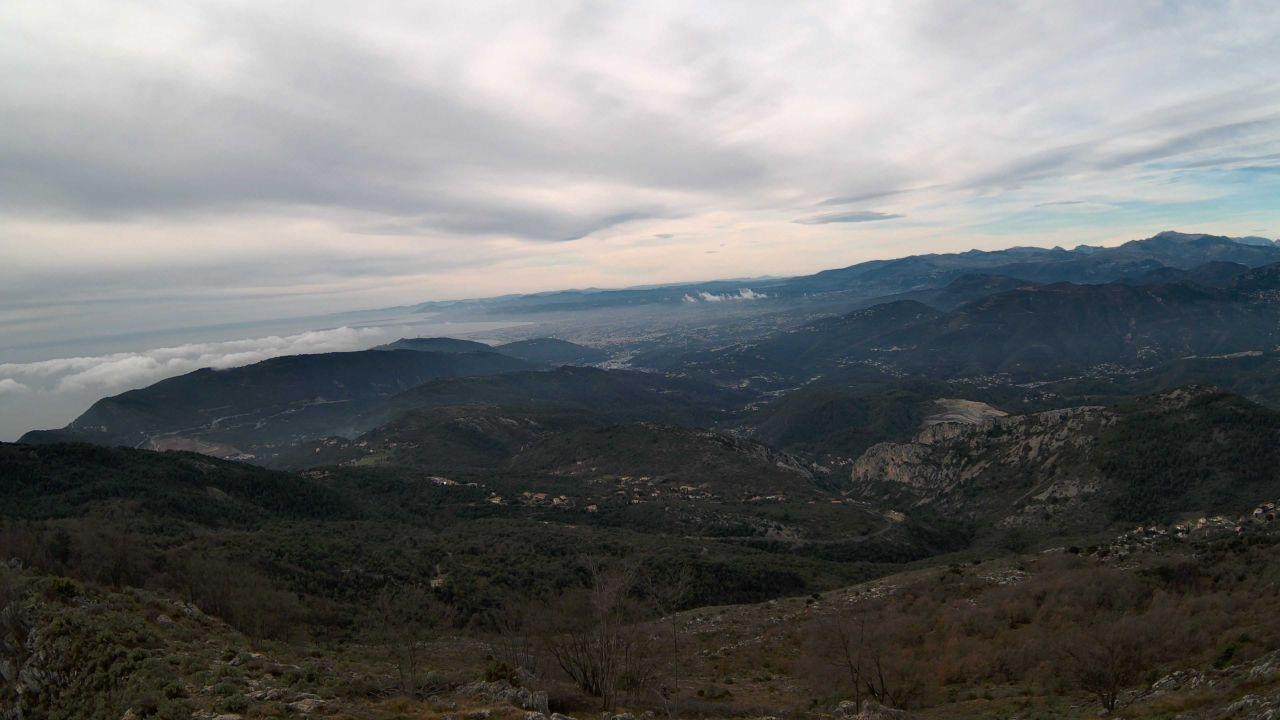
Fire: no
Smoke: no